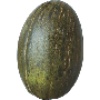
Label: Melon Piel de Sapo 1